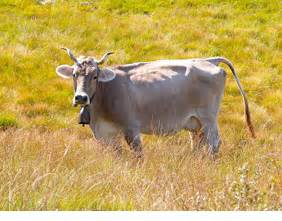
Label: cow